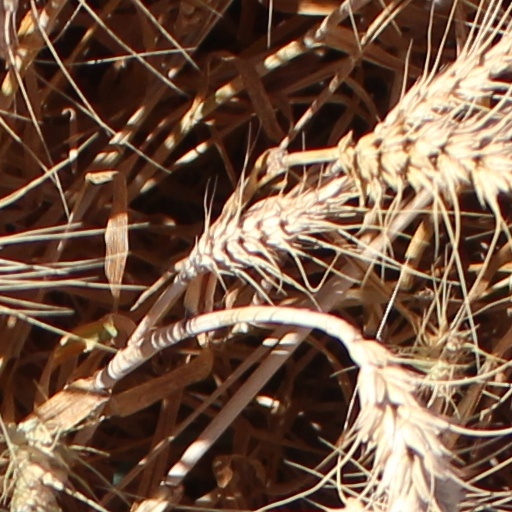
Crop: wheat